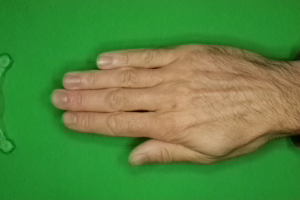
Label: paper